Plant epithet

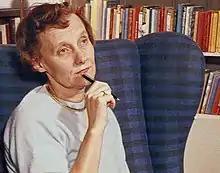
The Swedish author Astrid Lindgren is named for the Lime or Linden tree.

A plant epithet is a name used to label a person or group, by association with some perceived quality of a plant. Vegetable epithets may be pejorative, such as turnip, readily giving offence, or positive, such as rose or other flowers implying beauty. Tree and flower forenames such as Hazel, Holly, Jasmine and Rose are commonly given to girls. Tree surnames such as Oakes (Oak) and Nash (Ash) are toponymic, given to a person in the Middle Ages who lived in a place near a conspicuous tree. A few plant surnames such as Pease and Onions are metonymic, for sellers of peas and onions respectively. Finally, plant surnames are sometimes emblematic, as in the name Rose, used as a family emblem.